Olga Dergunova

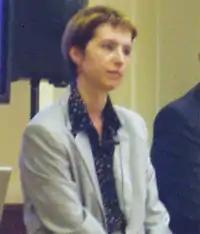
Olga Dergunova as President of Microsoft Russia

Olga Dergunova (born 1965) is the Deputy President of VTB Bank, a bank headquartered in Russia. She was hired to head the IT systems merger for the different subsidiaries of VTB Bank. She started her career in the IT industry before working as President of Microsoft Russia. She transitioned to VTB Bank in 2007, working as a member of the Management Board, before leaving to serve in the Russian Government as Deputy Minister of Economic Development and also as the head of the Federal Agency for State Property Management. She was hired as Deputy President of VTB Bank in 2016. Her main initiatives as Deputy President include preparing the company for digital banking transformations, including artificial intelligence and distributed ledger technology, as well as allowing customers access to their finances without visiting a physical branch location. A 2001 Wall Street Journal report listed her among the Top 30 most influential European businesswomen.